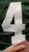
Number: 4